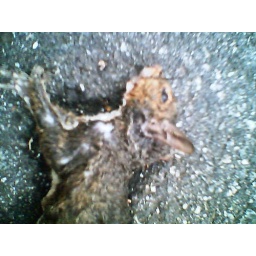
Gray Squirrel found by the funeral home in Lowell, walking home to Belmont Street Apartment. October 12, 2005